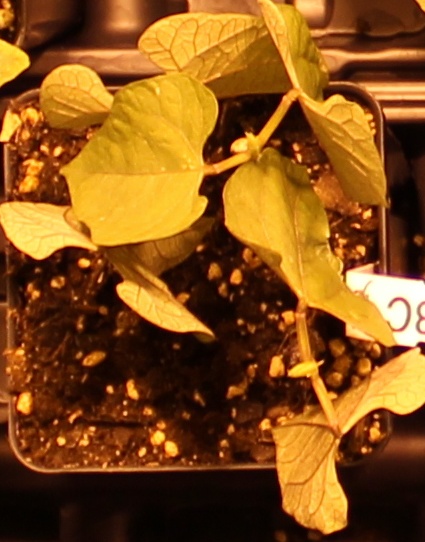
Label: Blackbean